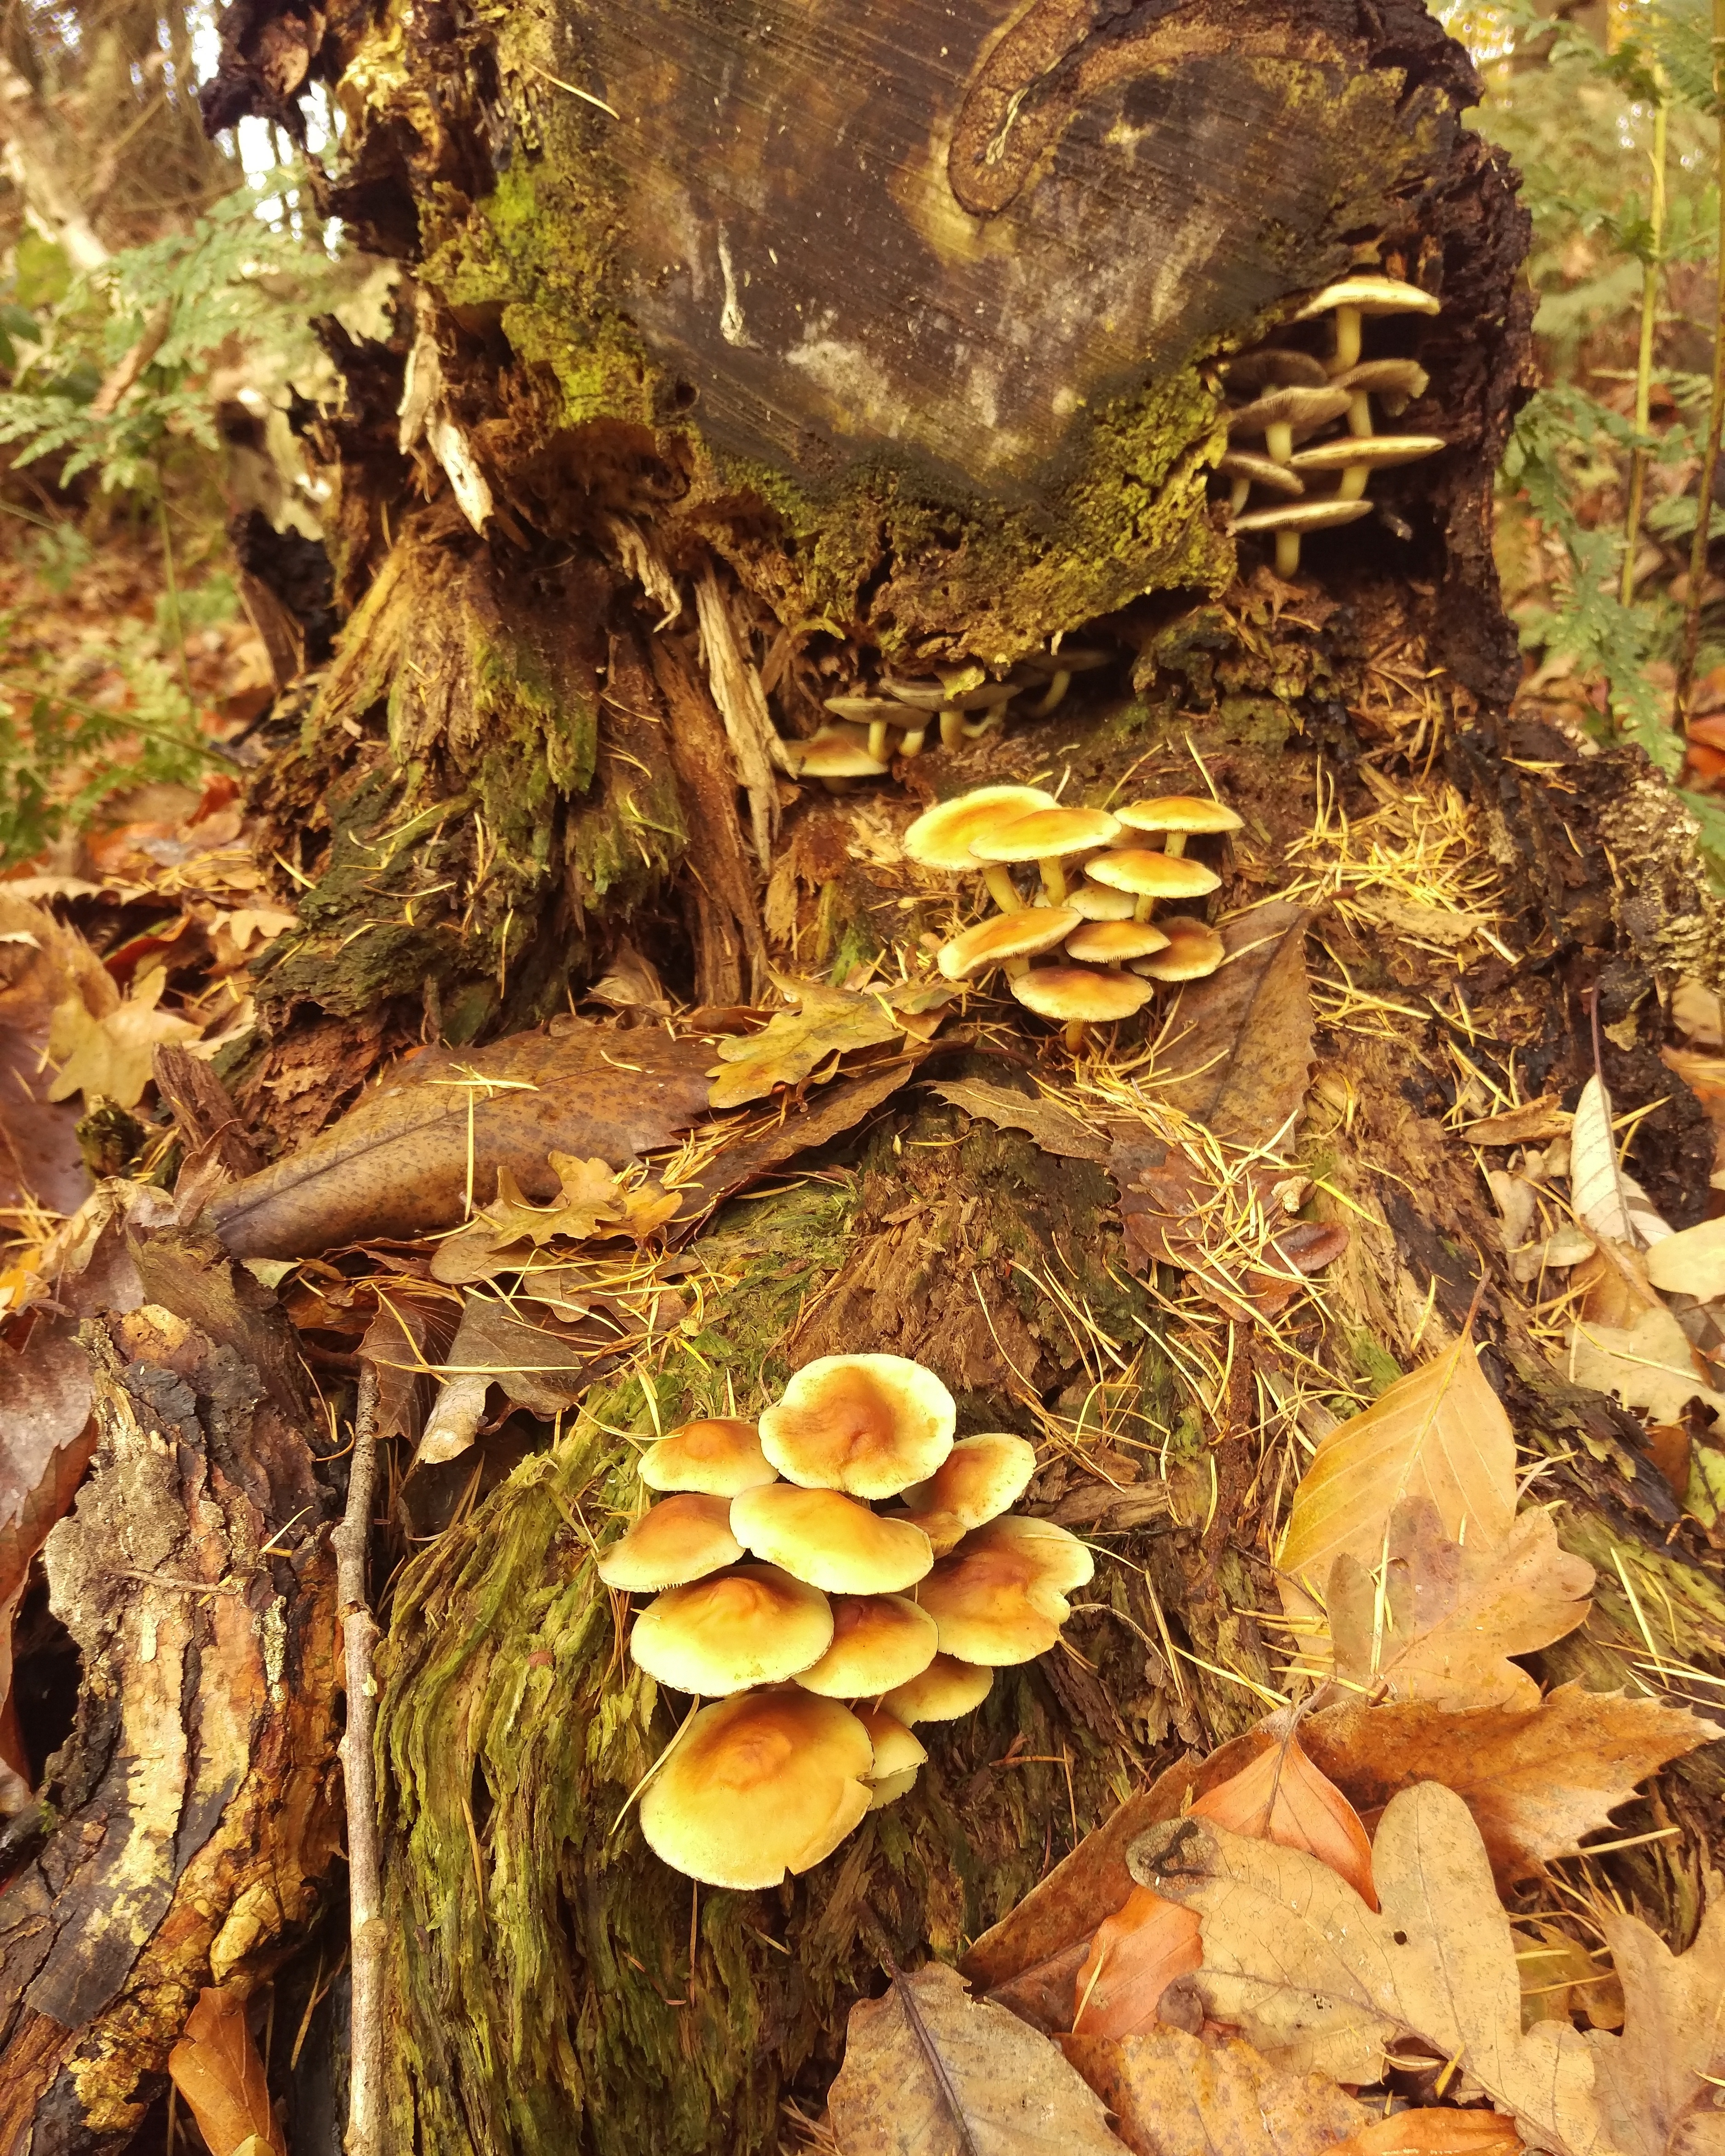
tree, forest, branch, leaf, trunk, autumn, botany, flora, fauna, leaves, woodland, tree stump, puzzle, elves bench